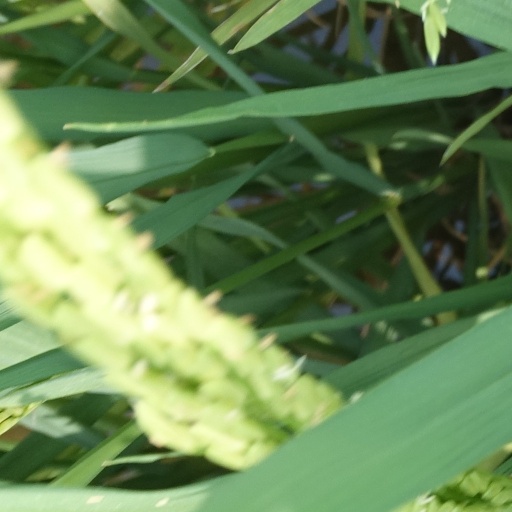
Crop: rice